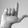
ASL letter: L